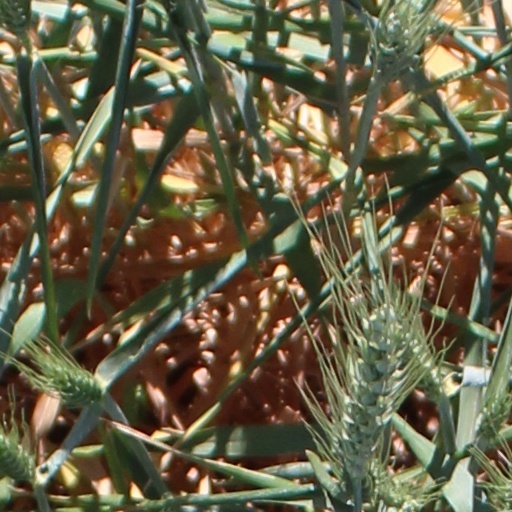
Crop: wheat